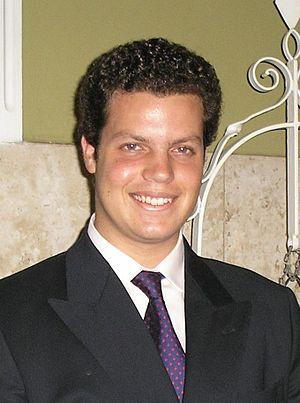
Pedro Luiz de Orleans e Bragança, qui portait le titre de courtoisie de prince du Brésil, né le 12 janvier 1983 à Rio de Janeiro, au Brésil, et mort le 1ᵉʳ juin 2009, à bord du vol Air France 447, qui a sombré dans l’océan Atlantique, est une personnalité brésilo-belge du monde des affaires, fils d'Antônio de Orléans e Bragança et de la princesse Christine de Ligne.
La famille grand-ducale luxembourgeoise devrait théoriquement inclure la descendance dynaste et non-dynaste de la grande-duchesse Charlotte et de son époux Félix de Bourbon-Parme.